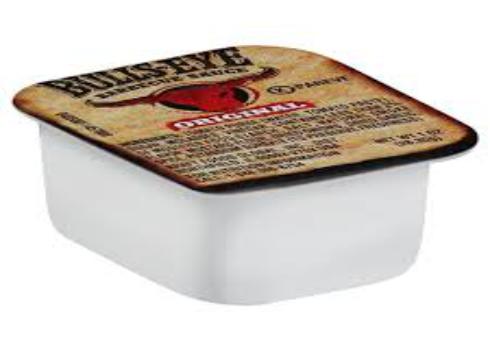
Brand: Bulls-Eye Barbecue
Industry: Food